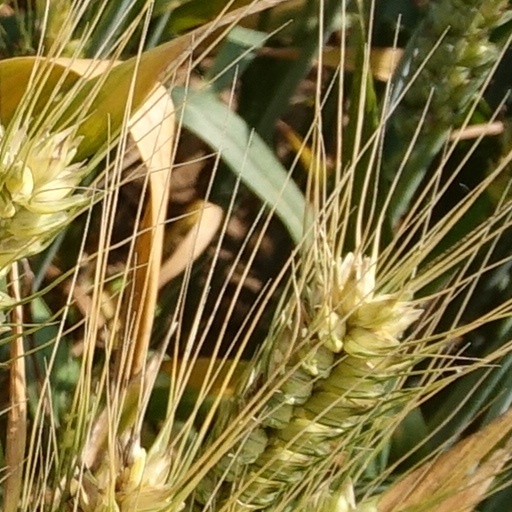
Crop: wheat